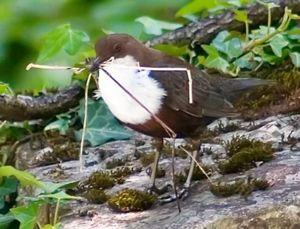
La Houille est une rivière de Belgique et de France, se jetant dans la Meuse à Givet. Le bassin de cette rivière abondante s'étend en Belgique dans la province de Namur et en France dans le département des Ardennes, en ancienne région Champagne-Ardenne, donc en nouvelle région Grand-Est.
Le Cincle plongeur est une espèce d'oiseaux de la famille des cinclidés.